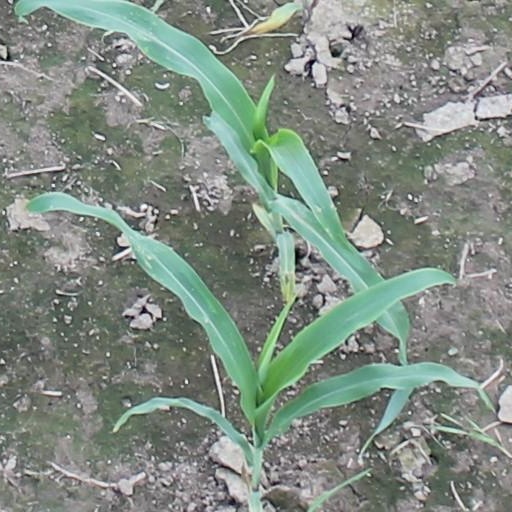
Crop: maize; corn